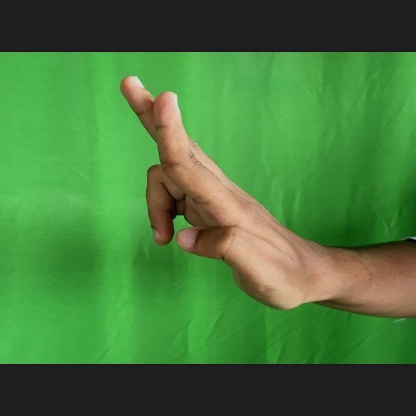
Mudra: Ardhapathaka